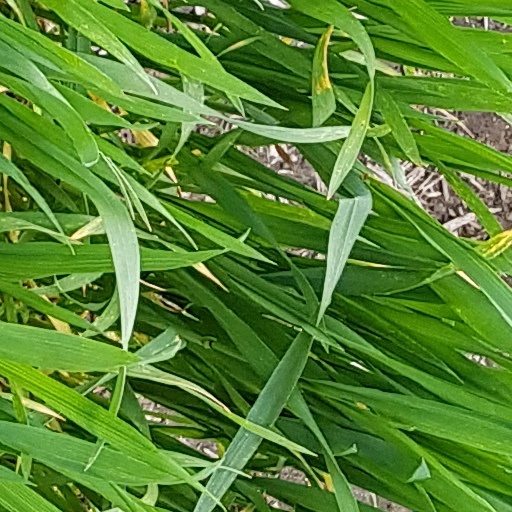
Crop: wheat